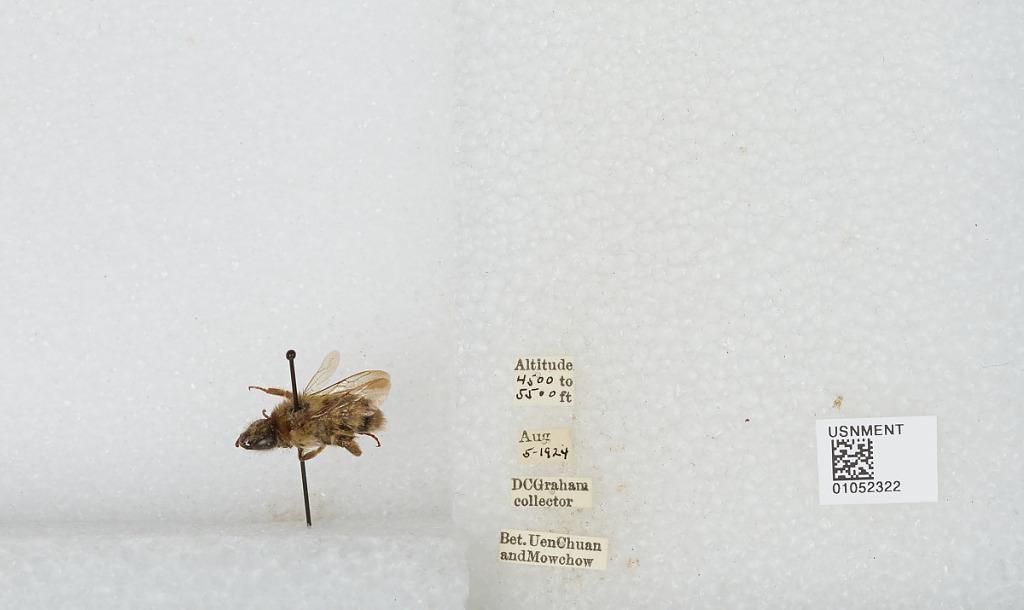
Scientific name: Bombus sp.
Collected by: D. Graham
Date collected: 1924-8-5
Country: China
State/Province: Sichuan
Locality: Between Wenchuan and Fengyi